Triple Crossed (1959 film)

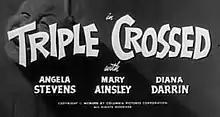

Triple Crossed is a 1959 short subject directed by Jules White starring American slapstick comedy team The Three Stooges (Moe Howard, Larry Fine and Joe Besser). It is the 189th entry in the series released by Columbia Pictures starring the comedians, who released 190 shorts for the studio between 1934 and 1959.